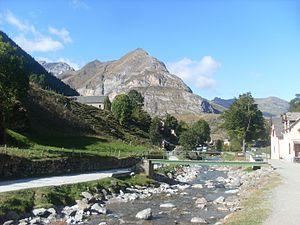
Le Gave de Pau à Gavarnie
Gavarnie est une ancienne commune française, située dans le département des Hautes-Pyrénées, en région Occitanie, devenue le 1ᵉʳ janvier 2016 une commune déléguée au sein de la commune nouvelle de Gavarnie-Gèdre.